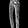
Label: Trouser